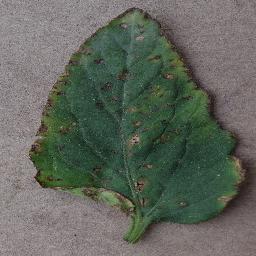
Label: Tomato___Bacterial_spot